Pyay

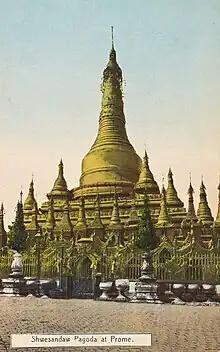
A post card of Shwesandaw Pagoda in Pyay dating to 1910.

During World War II the city was the site of the Battle of Prome. The city was later retaken by the British Army in May 1945.